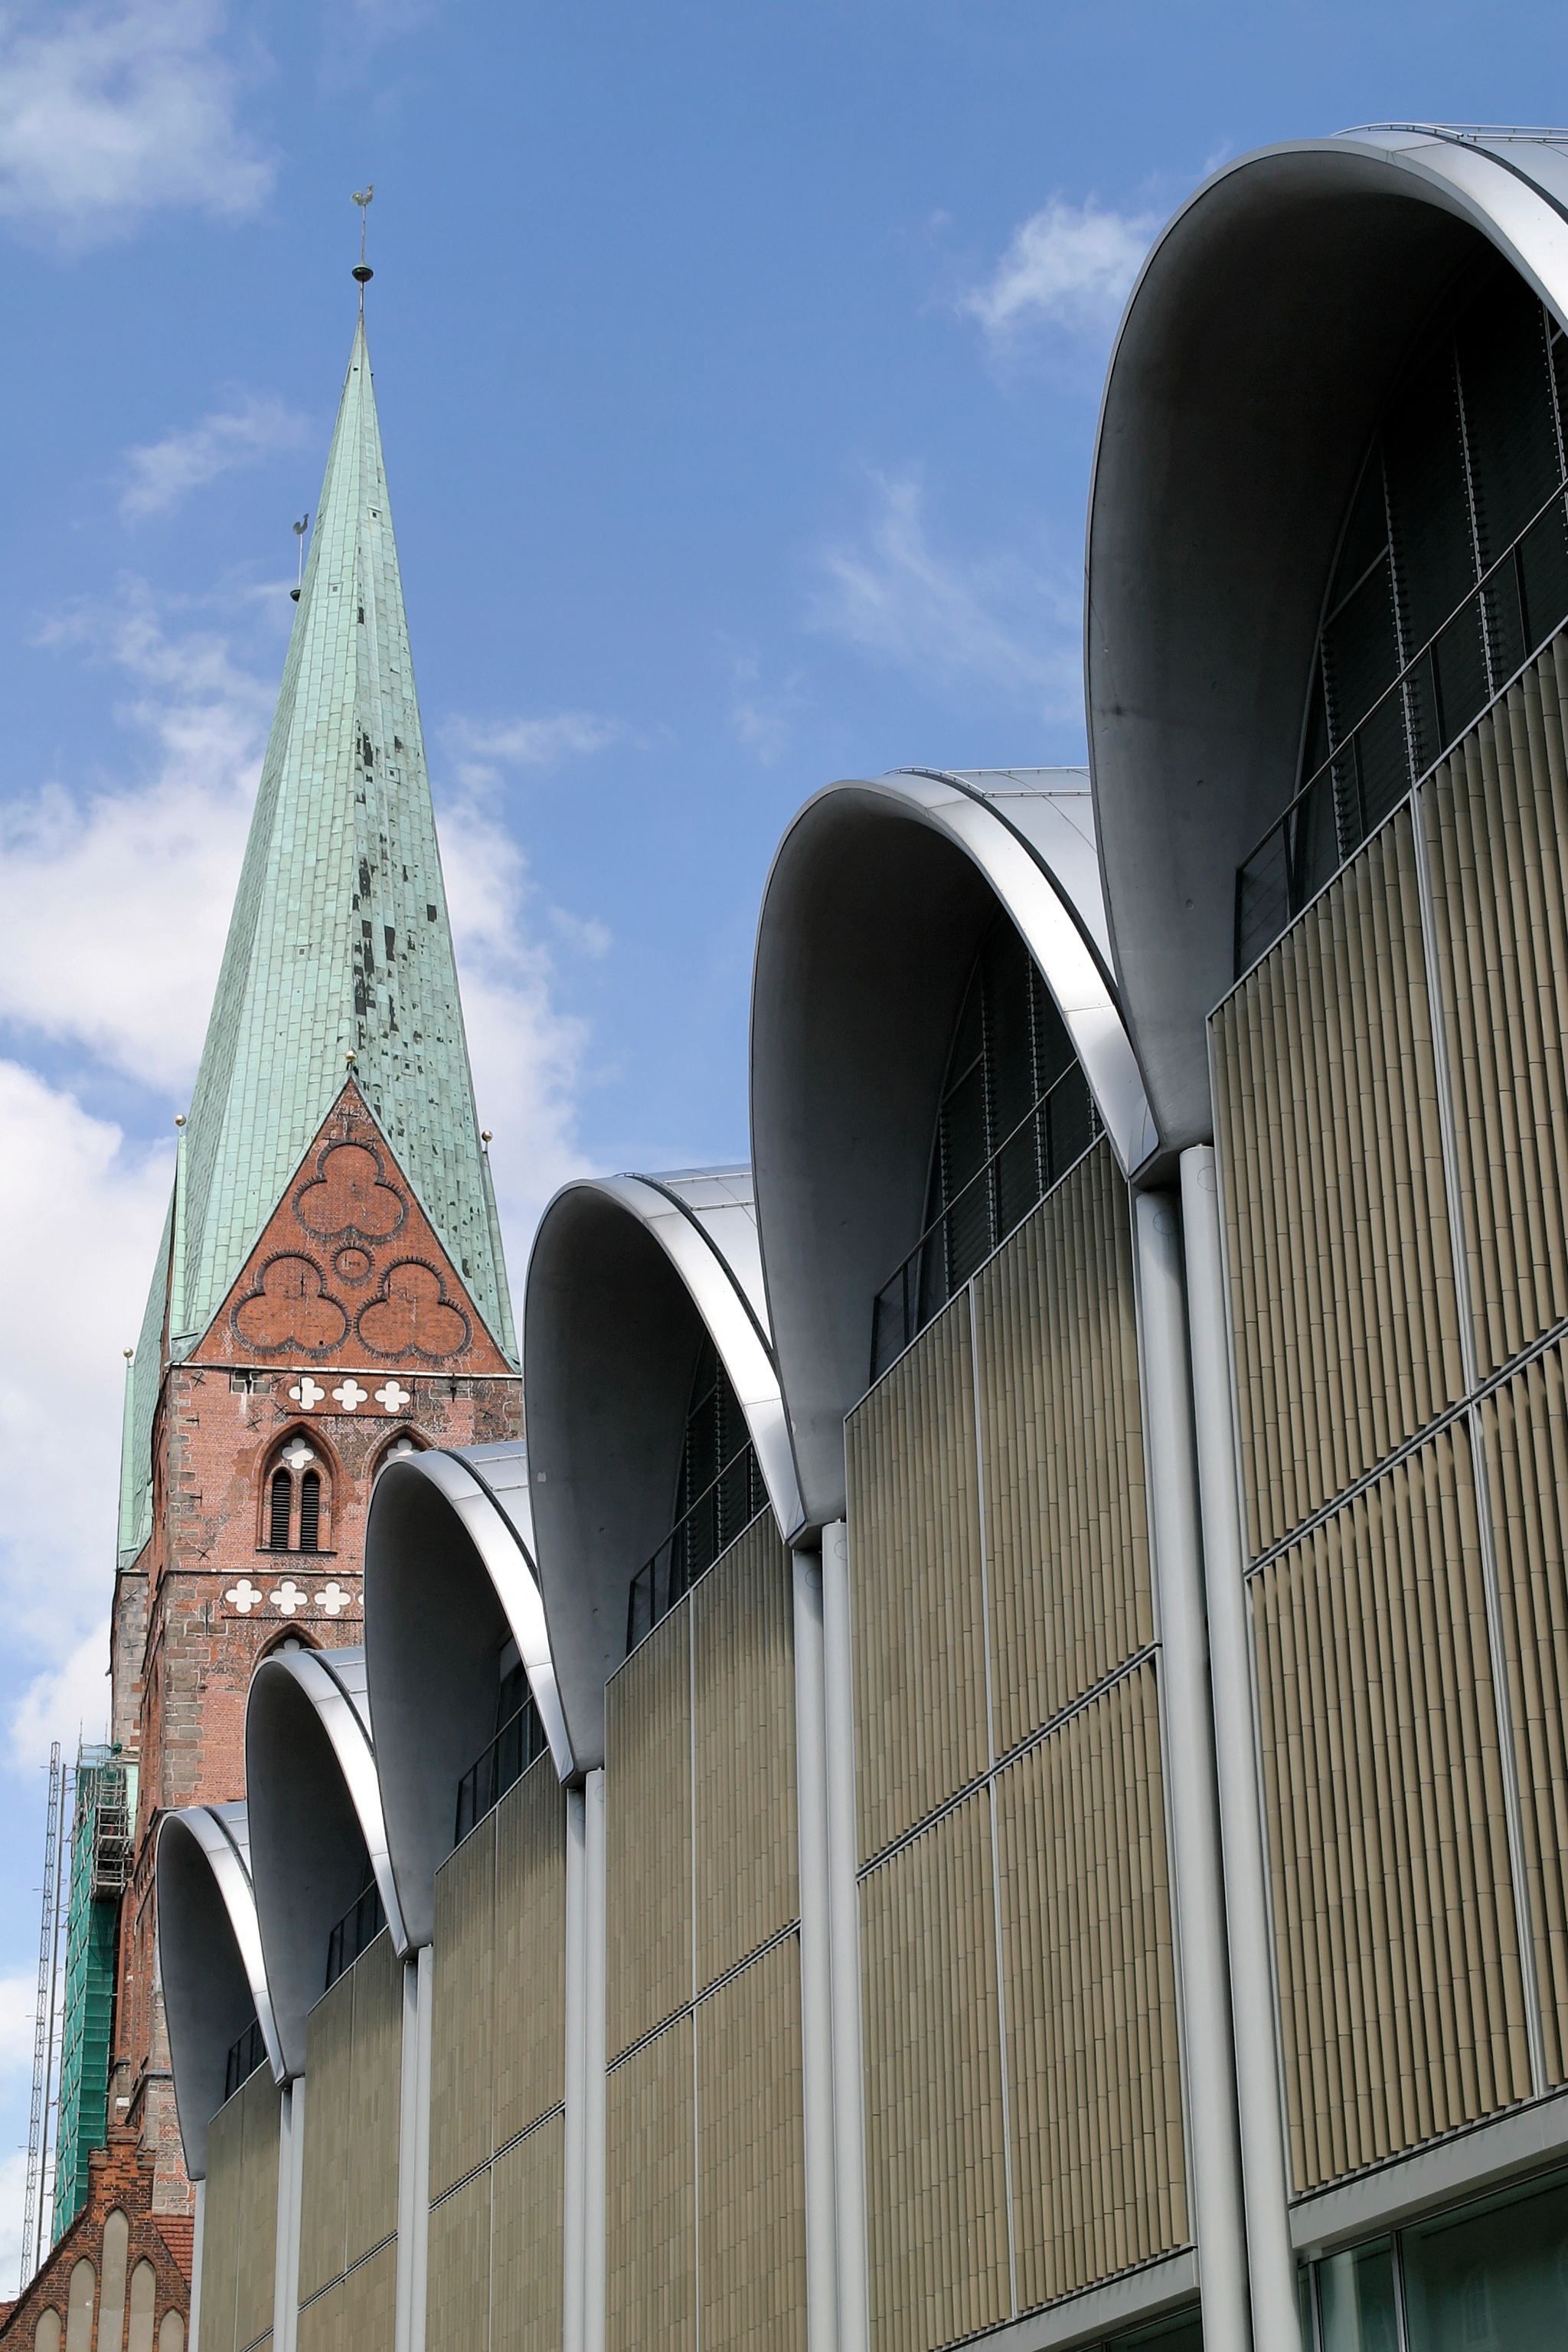
architecture, building, skyscraper, landmark, facade, place of worship, places of interest, ornaments, pedestrian zone, lubeck, ingenhoven